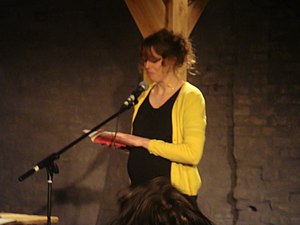
Majse Aymo-Boot
Majse Aymo Boot
Majse Aymo-Boot er en dansk forfatter og oversætter. Hun er uddannet fra Forfatterskolen 2000 og er redaktør på Forlaget Basilisk. Hun har bl.a. publiceret i Ildfisken, Hvedekorn, Reception og Glänta. Desuden har hun arbejdet på DR's eksperimentelle radioprogram, Ultralyd. I 2005 sendte Ultralyd Swingers, hendes rapport fra det danske swinger-miljø.